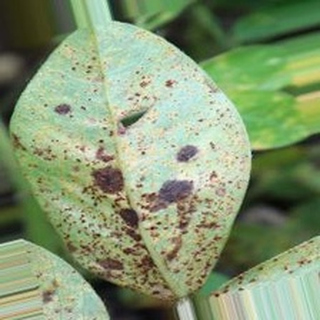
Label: groundnut_rust